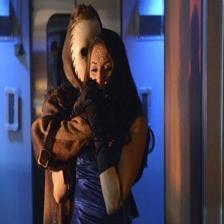
Image emotion (VAD): valence: -0.6, arousal: 0.6, dominance: -0.6
Candidate emotion words:
confused — valence: -0.56, arousal: 0.3, dominance: -0.642
hungry — valence: -0.834, arousal: 0.38, dominance: -0.492
panicked — valence: -0.8, arousal: 0.898, dominance: -0.48
skeptical — valence: -0.586, arousal: 0.0, dominance: -0.096
Best matching emotion: panicked